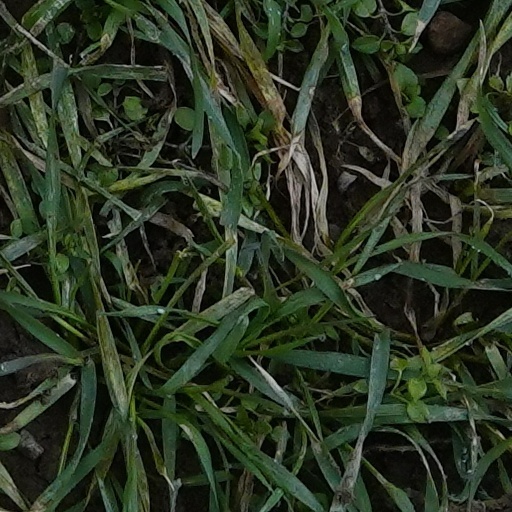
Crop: wheat